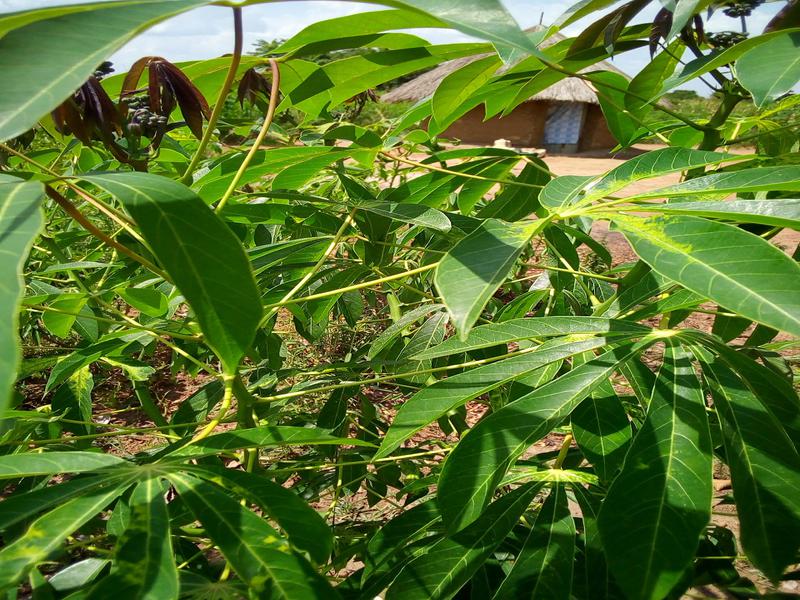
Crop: cassava
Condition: mosaic_disease